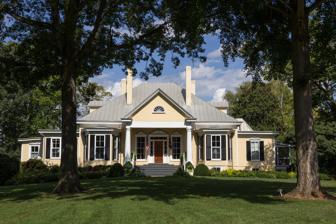
Building: The Residence
Country: United States of America
Year built: 1793
Historic house in Virginia, United States For the upcoming streaming television series, see The Residence (TV series) . United States historic place The Residence U.S. National Register of Historic Places Virginia Landmarks Register Show map of Virginia Show map of the United States Location Woodberry Forest School , Woodberry Forest, Virginia Coordinates 38°17′32″N 78°7′8″W / 38.29222°N 78.11889°W / 38.29222; -78.11889 Area 2 acres (0.81 ha) Built 1793 ( 1793 ) Architect Jefferson, Thomas Architectural style Federal NRHP reference No. 79003052 VLR No. 056-0055 Significant dates Added to NRHP June 19, 1979 Designated VLR February 26, 1979 The Residence , also known as Woodberry, is a historic home located on the grounds of Woodberry Forest School at Woodberry Forest , Madison County, Virginia . It was built in 1793, reputedly after the plans of Thomas Jefferson .  In 1884, the house was extensively enlarged and altered.  It is a 1 + 1 ⁄ 2 -story, wood frame, Federal -style residence. The front facade features a pedimented Tuscan order portico .  The house is covered with weatherboarding and is topped by its original hipped roof.  Also on the property is the contributing smokehouse .  The house was built for William Madison, brother of President James Madison . It was listed on the National Register of Historic Places in 1979. References